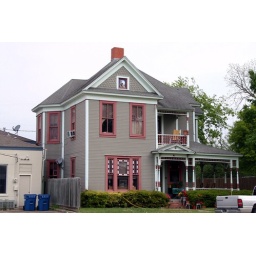
house on east mcalpine street in navasota